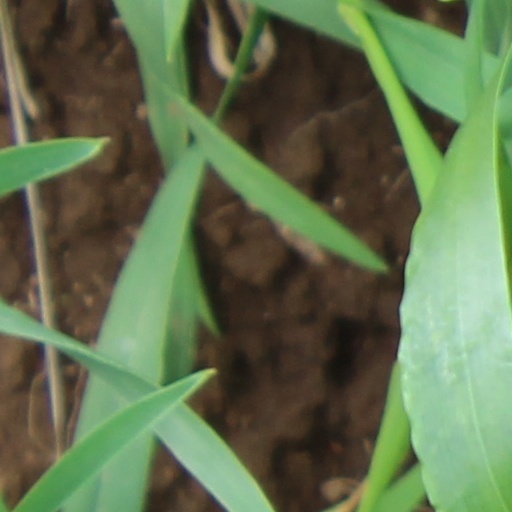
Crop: wheat